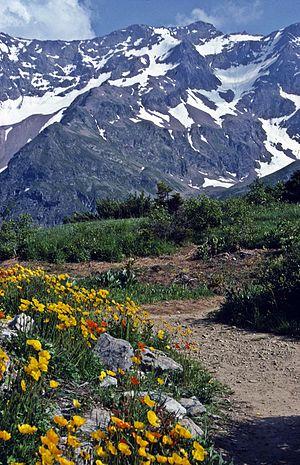
Le Briançonnais dispose d’une flore remarquablement riche, adaptée au climat de la région, et composée de nombreuses variétés que l’on retrouve dans diverses zones climatiques en Europe. Depuis des siècles, les habitants locaux utilisent ces plantes selon leurs différentes propriétés, pour se soigner soit de manière préventive, soit de manière ponctuelle.
Le jardin botanique du col du Lautaret est un jardin botanique alpin d'altitude du massif alpin, situé au col du Lautaret, sur le territoire de la commune de Villar-d'Arêne, dans le département français des Hautes-Alpes. Il est l'un des plus anciens jardins botaniques alpins d'Europe.